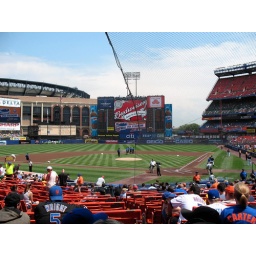
wandering around the field level seats